Trinity Church Adelaide

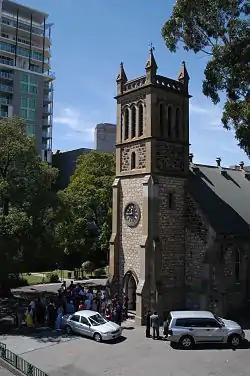
Holy Trinity Church

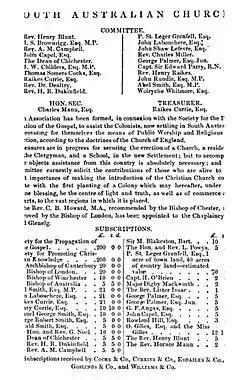
South Australian Church Notice 1836

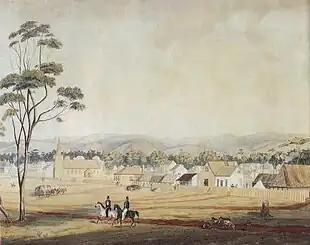
Adelaide in 1839 as viewed south-east from North Terrace, including Trinity Church (the church tower lost its 'peaked cap' in 1844)

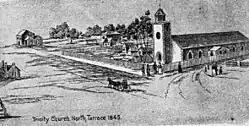
Illustration of Holy Trinity Church, Adelaide, 1845.

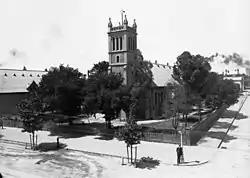
Photograph of the Holy Trinity, late 1800s

Trinity Church Adelaide, formerly known as Holy Trinity Church and later Trinity City, is an Australian evangelical Anglican church located at 88 North Terrace in the city of Adelaide, South Australia. Established in 1836 and rebuilt in 1845, it is one of the earliest churches in the colony of South Australia.